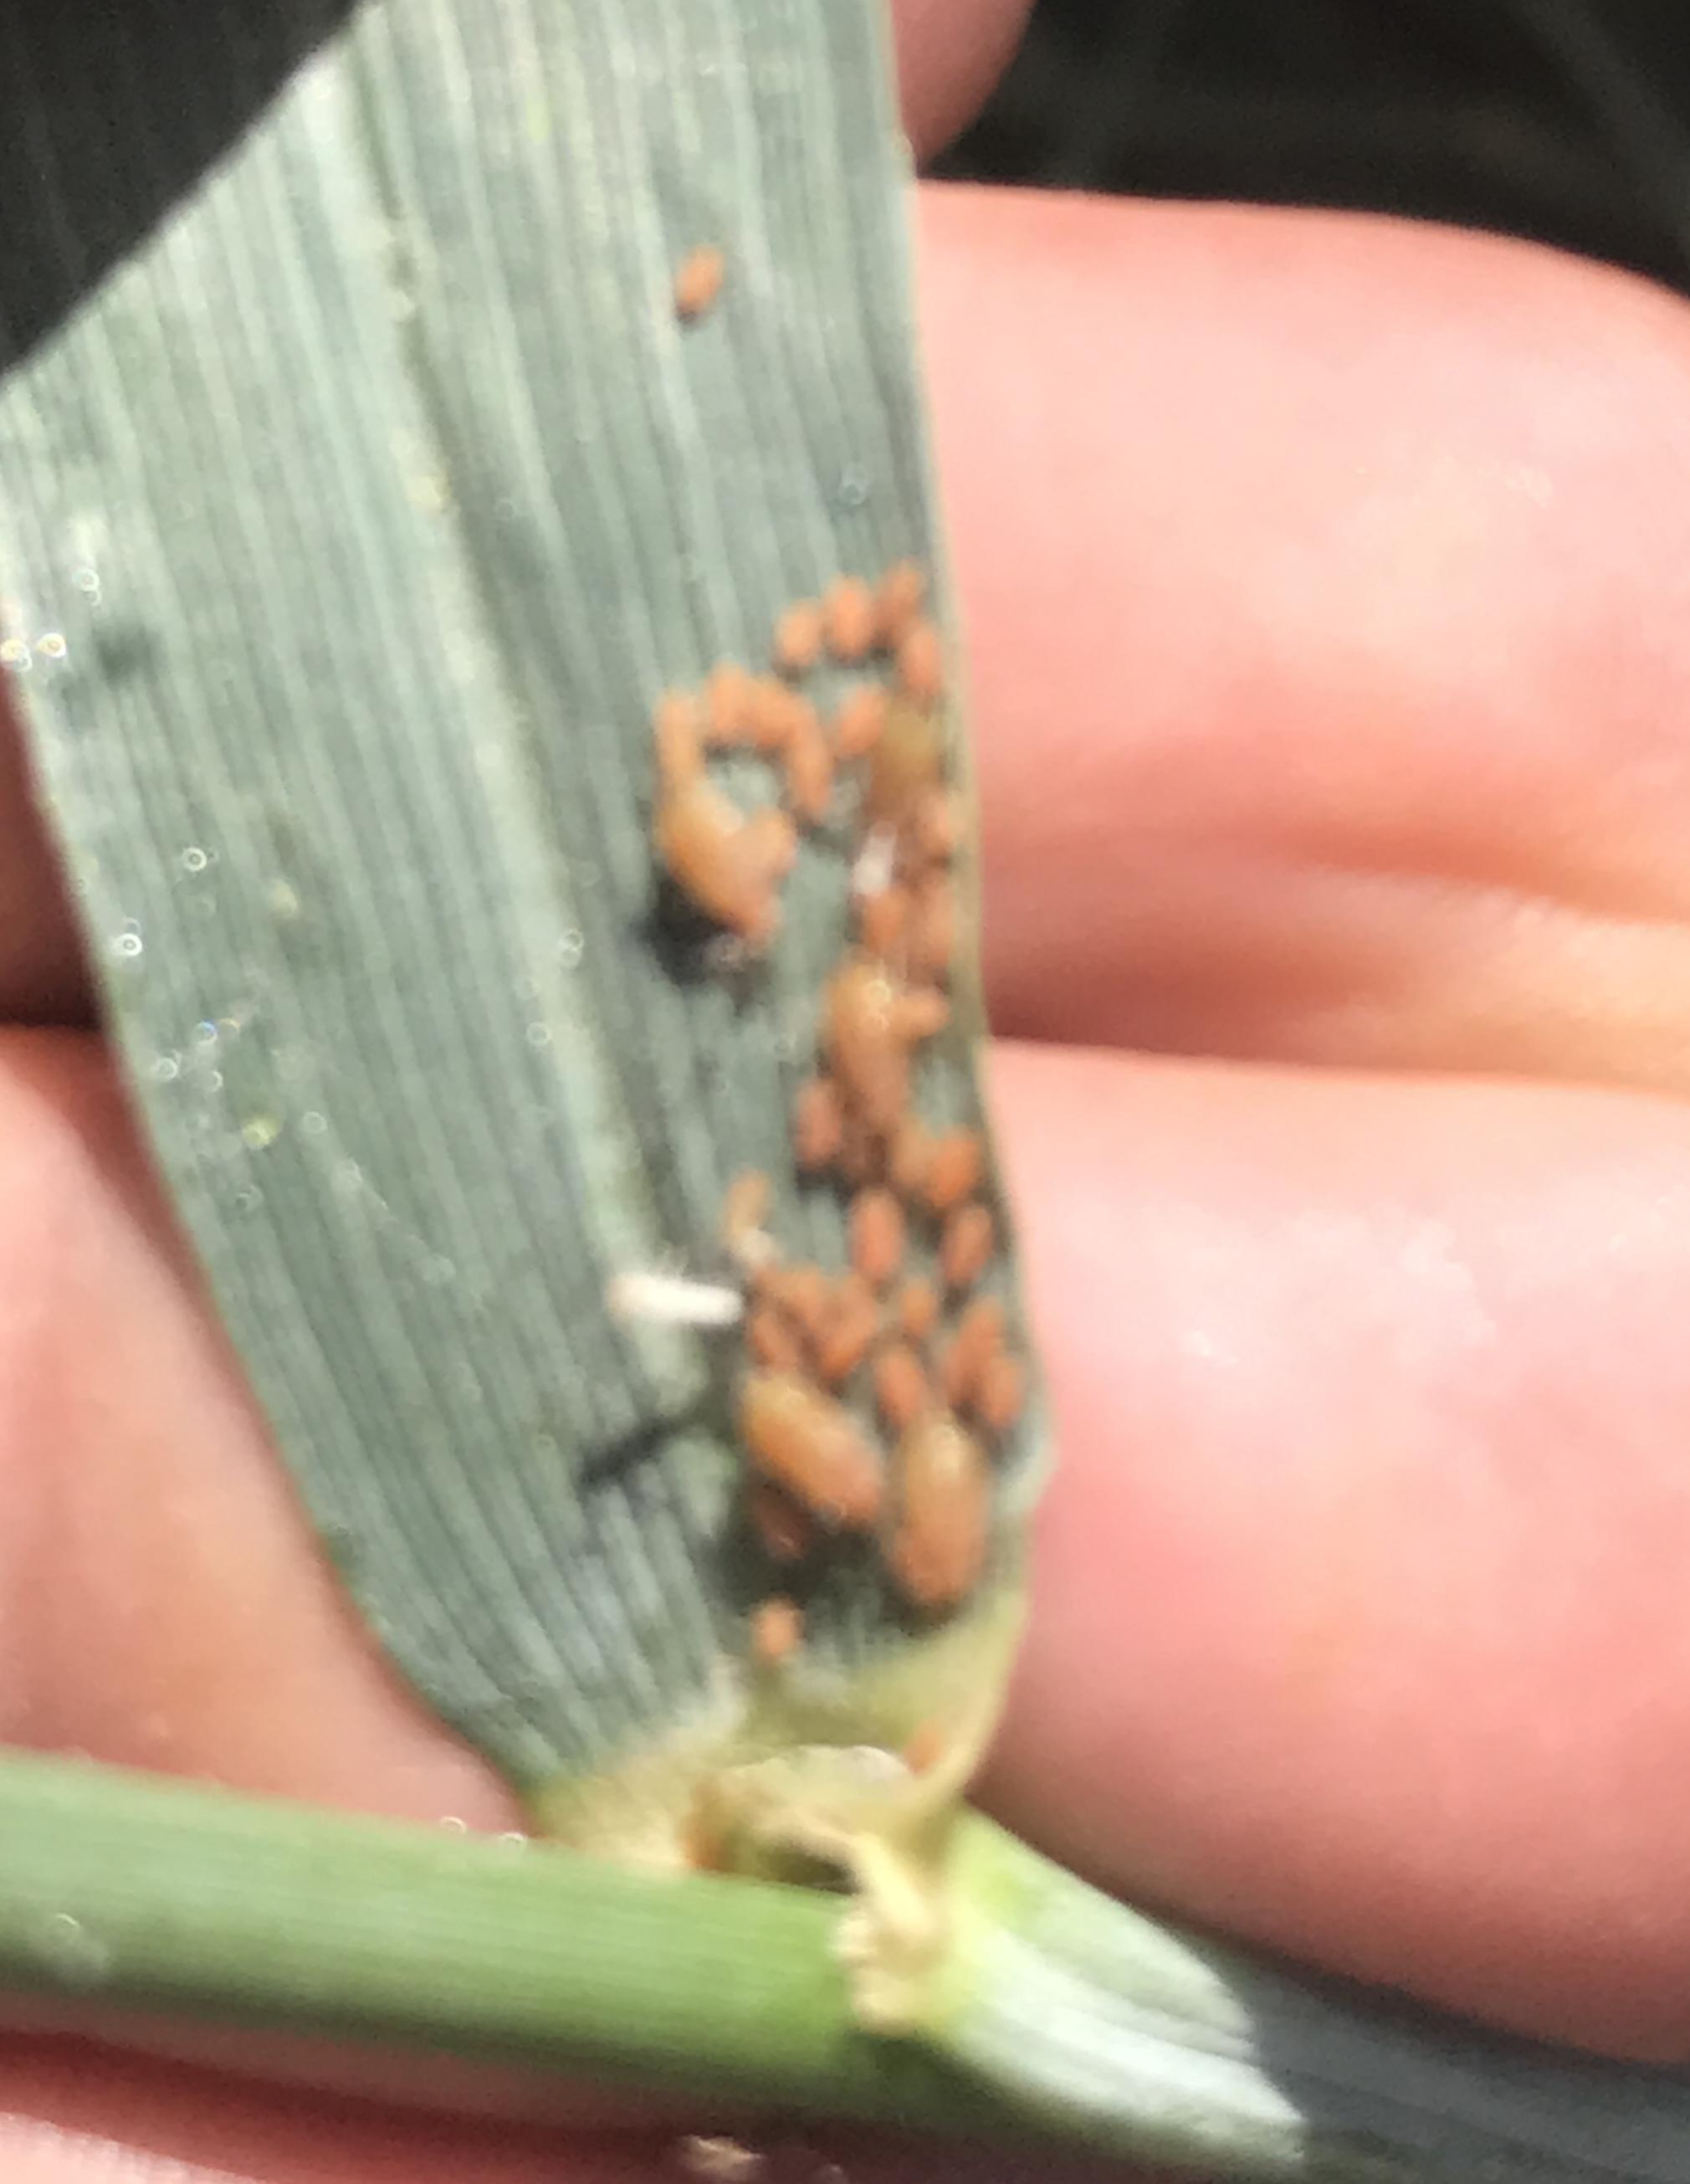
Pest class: english_grain_aphid